The Sands of Mars

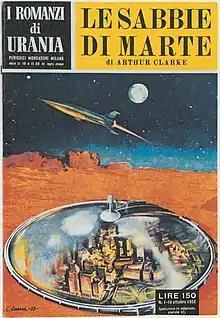
Italian edition. I Romanzi di Urania issue 1, Mondadori, 1952

J. Francis McComas, writing in "The New York Times", declared "Sands of Mars" to be "a careful, thoughtful projection of the problems of government. . . . written with a quiet realism." "Galaxy" reviewer Groff Conklin described the novel as "genuinely good reading." Boucher and McComas found it "first-level science fiction for the intelligent and literate reader.". P. Schuyler Miller reported that although "the plot mechanism creaks a little, . . . [this] is one of the most believable trips to Mars."